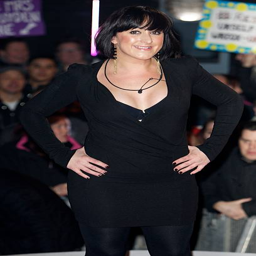
actor is the fifth person to get evicted from tv programme .